Tahmasib Ajdarov

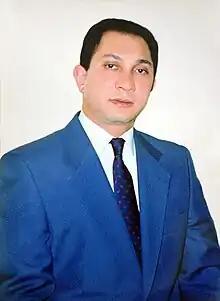

Tahmasib Hossein Ajdarov (born April 17, 1964) is an Azerbaijani and Ukrainian scientist and Doctor of Economics (2002). During his service term, 1st Class Senior State Tax Service Advisor – Tax Service General; Master of Sambo-Wrestling and Race Sports.